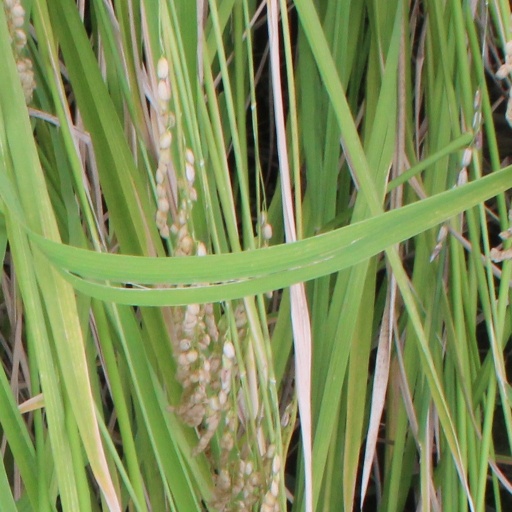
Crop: rice